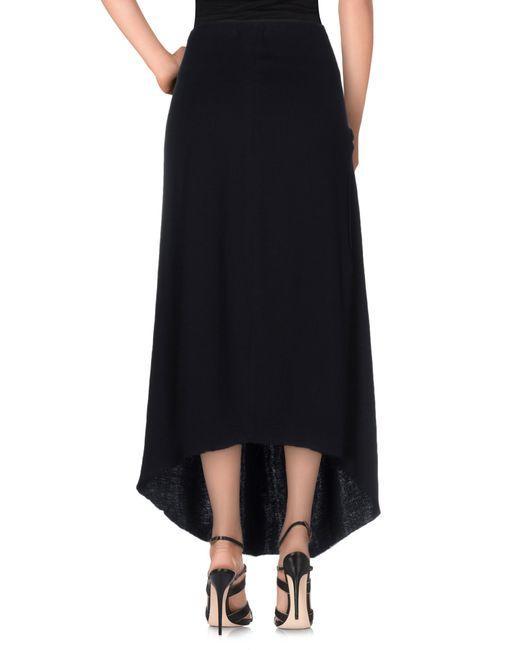
Schwarzer Baumwollrock mit lockerer Passform für Damen